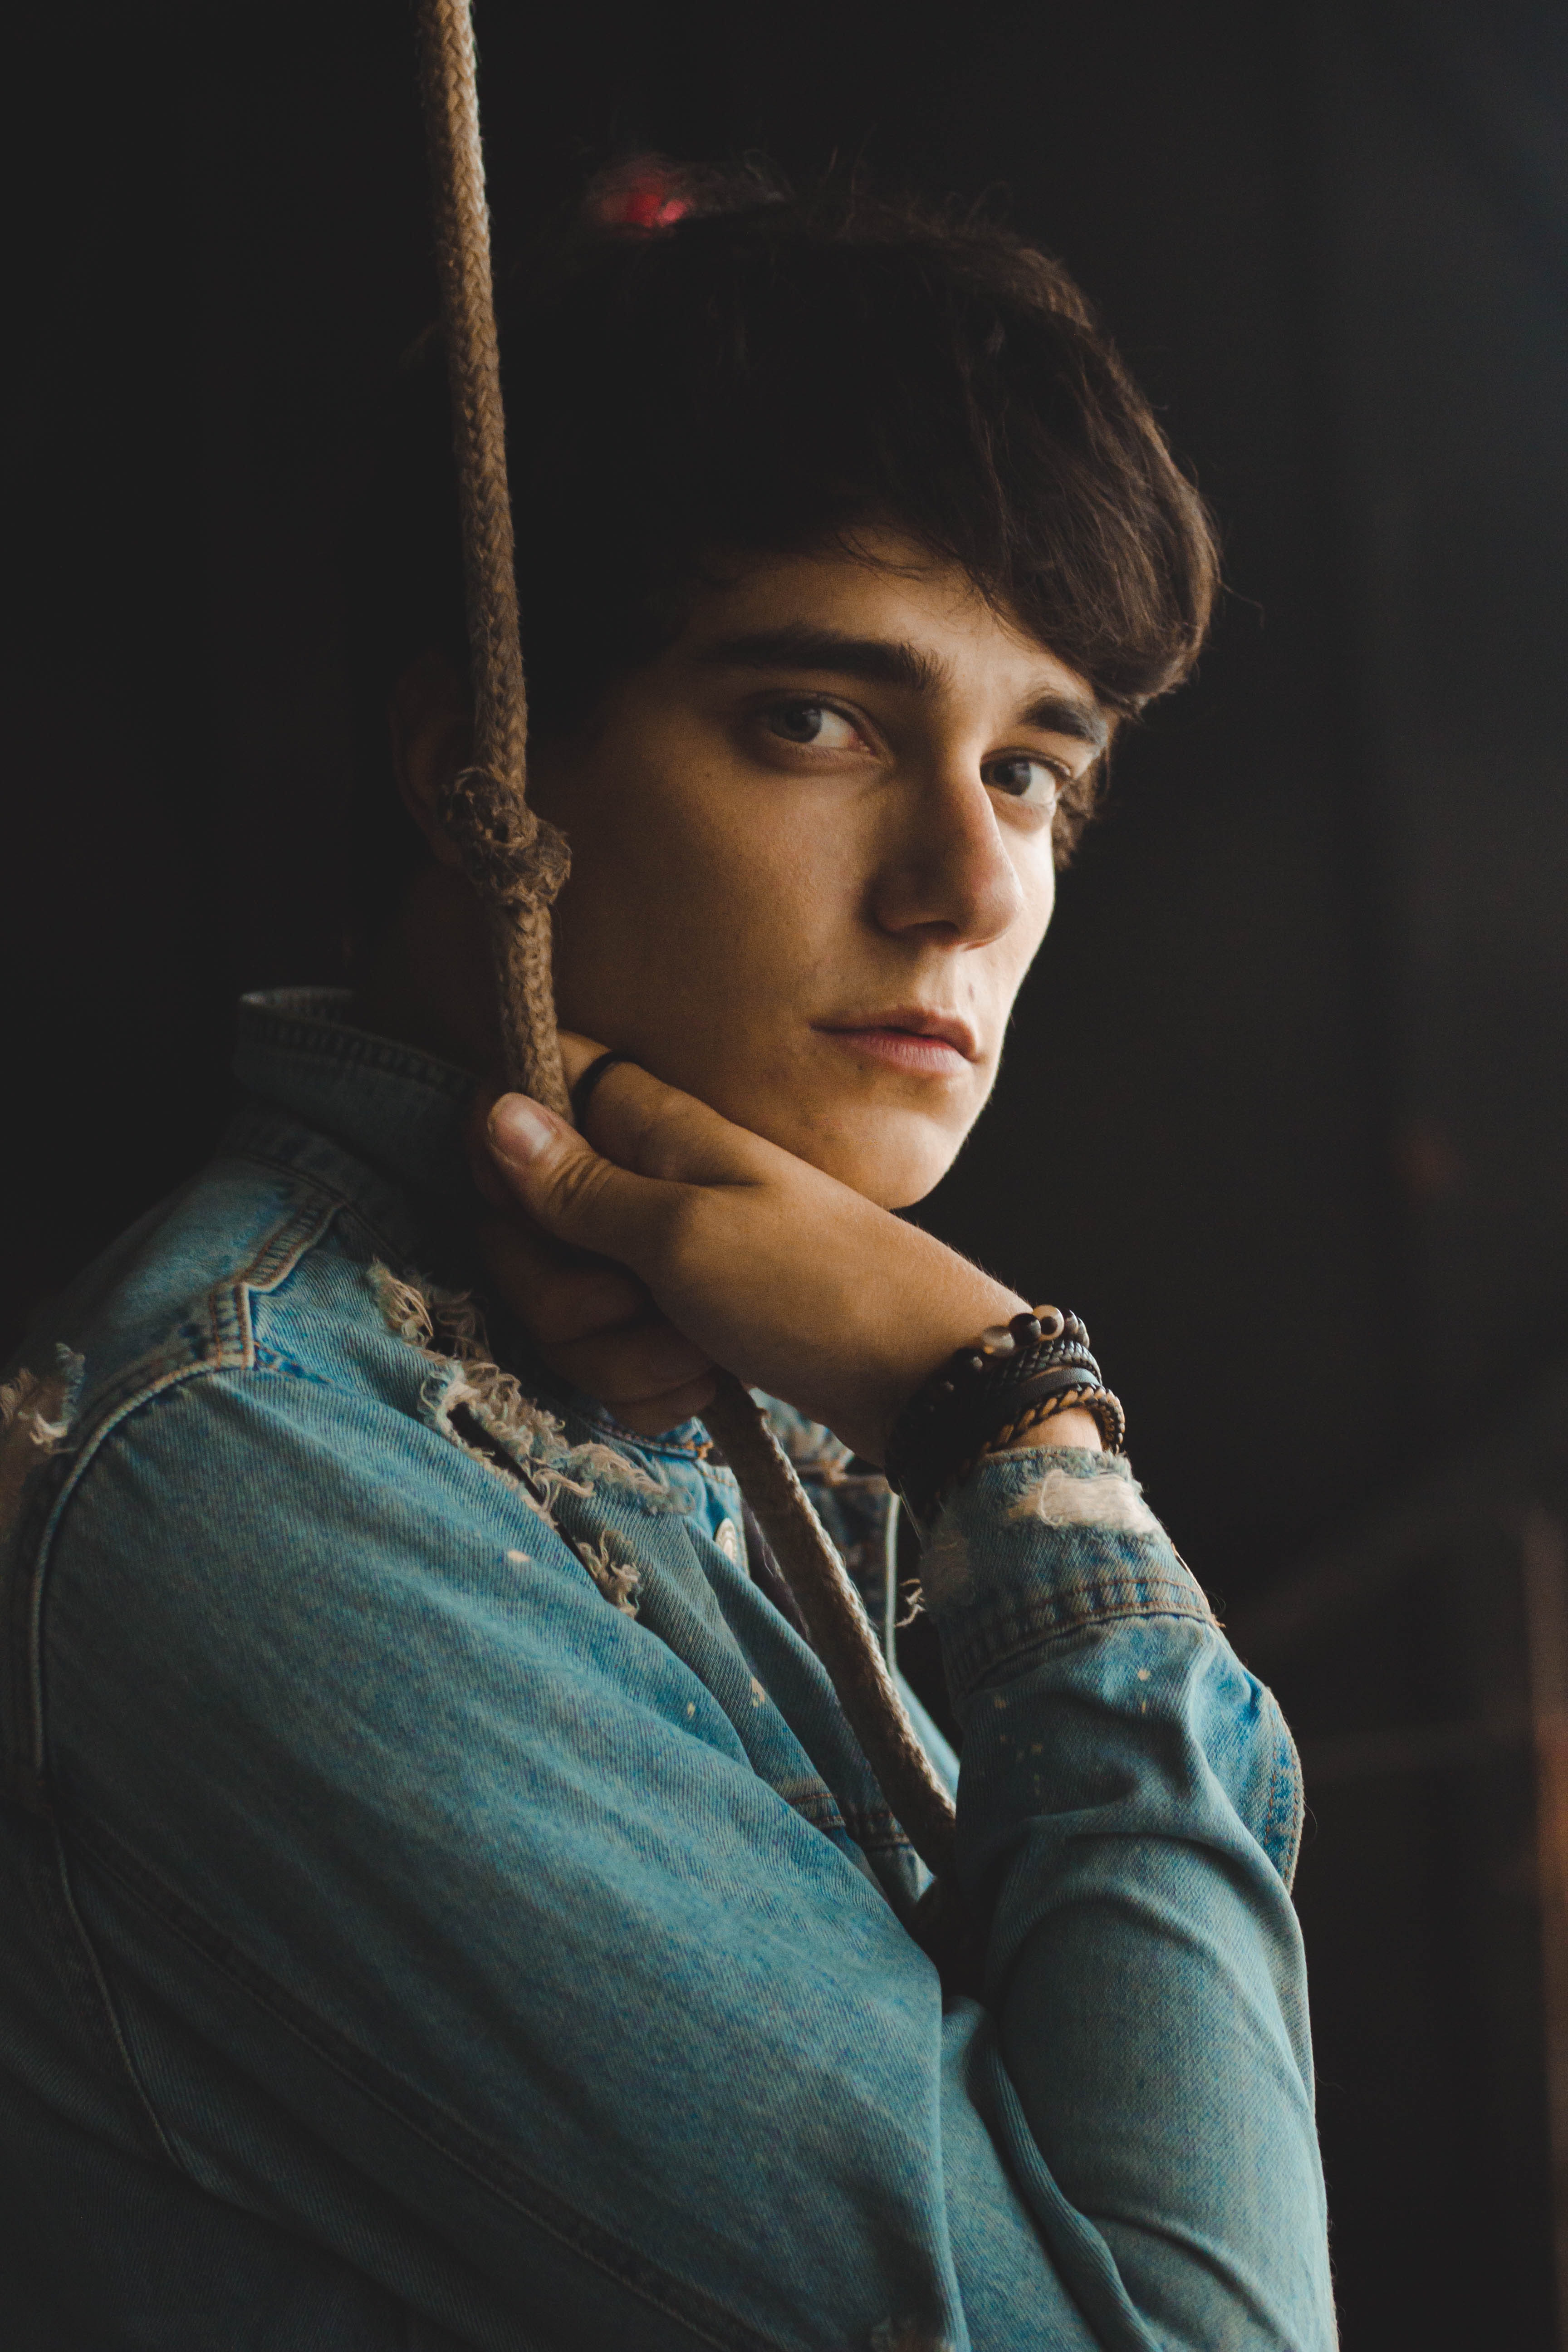
face, beauty, lady, male, eye, cool, lip, human, photography, portrait, portrait photography, neck, actor, flash photography, model, smile, photo shoot, black hair